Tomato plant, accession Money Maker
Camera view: horizontal (90 deg, fisheye); turntable rotation: 210 degrees
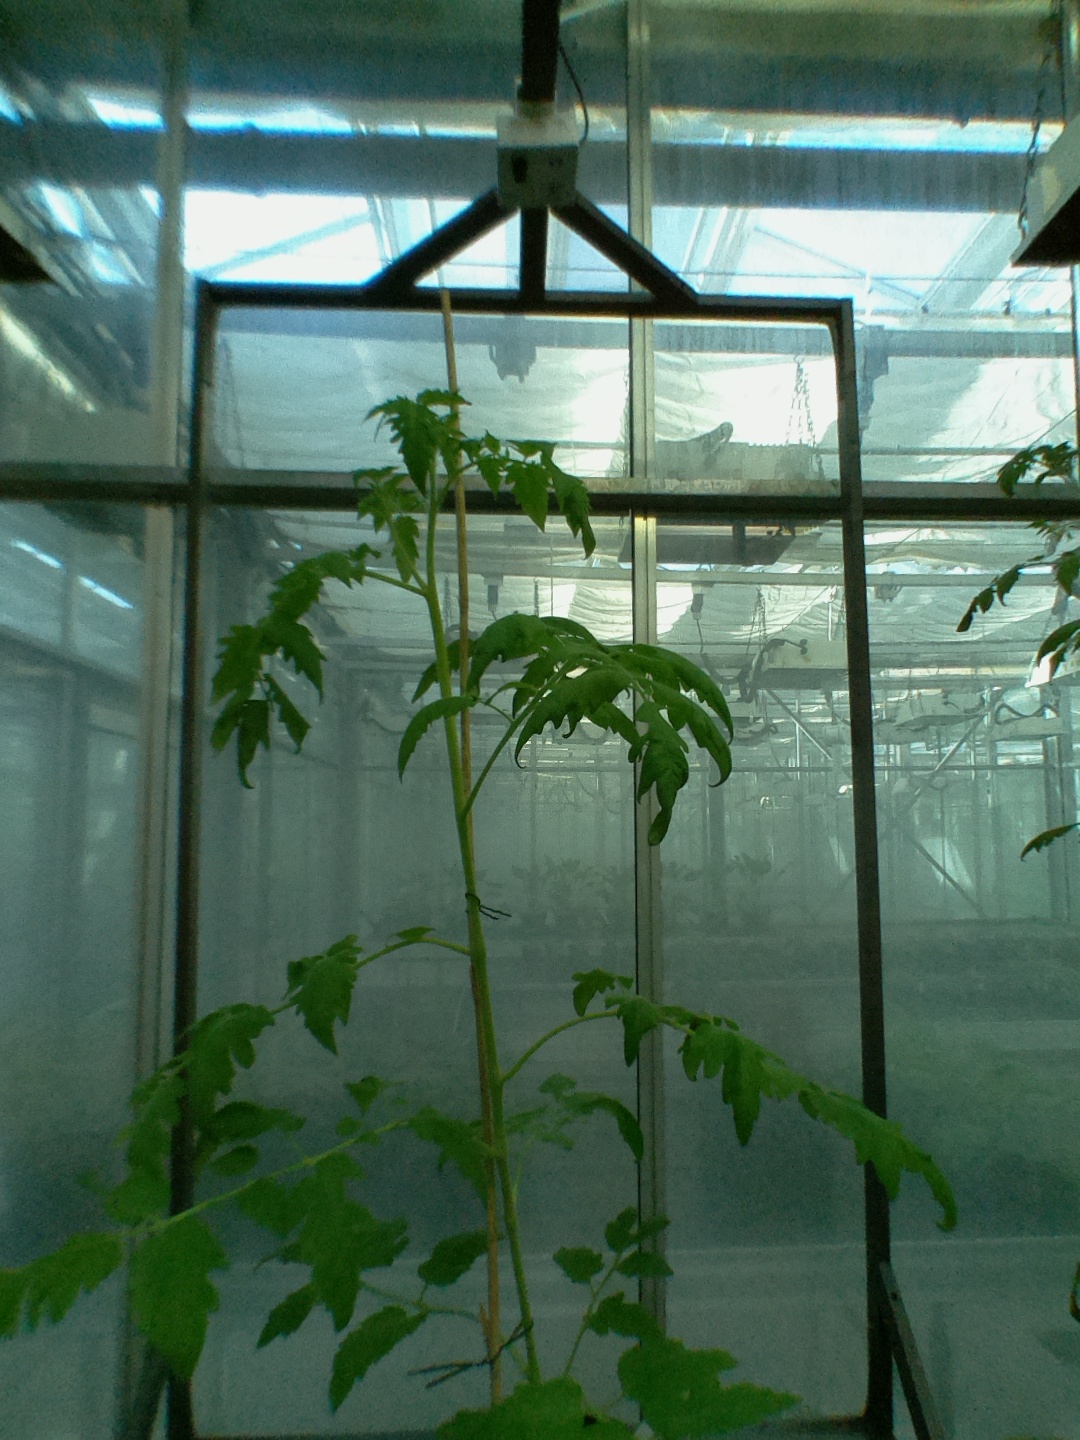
BBCH growth stage 54: 4 inflorescences visible